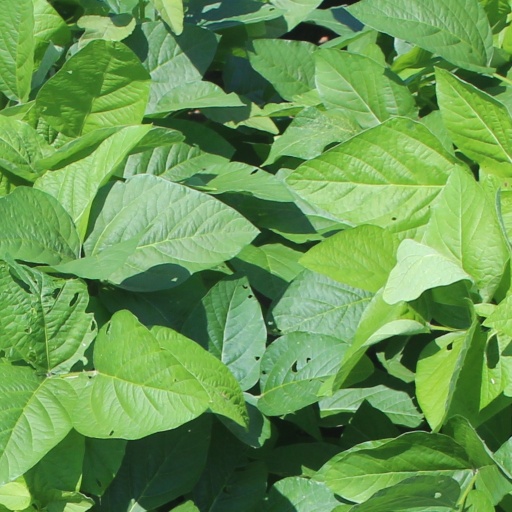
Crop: soybean